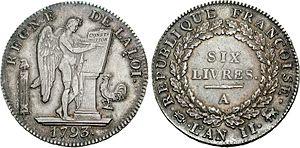
La livre tournois est une ancienne monnaie de compte française valant 240 deniers ou 20 sous, frappée originellement à Tours et qui fut utilisée en France sous l'Ancien régime. Elle remplace progressivement la livre parisis à partir du XIIIᵉ siècle mais ne devient l'unique monnaie de compte qu'en 1667. Elle disparaît au moment de la création du franc français en 1795.